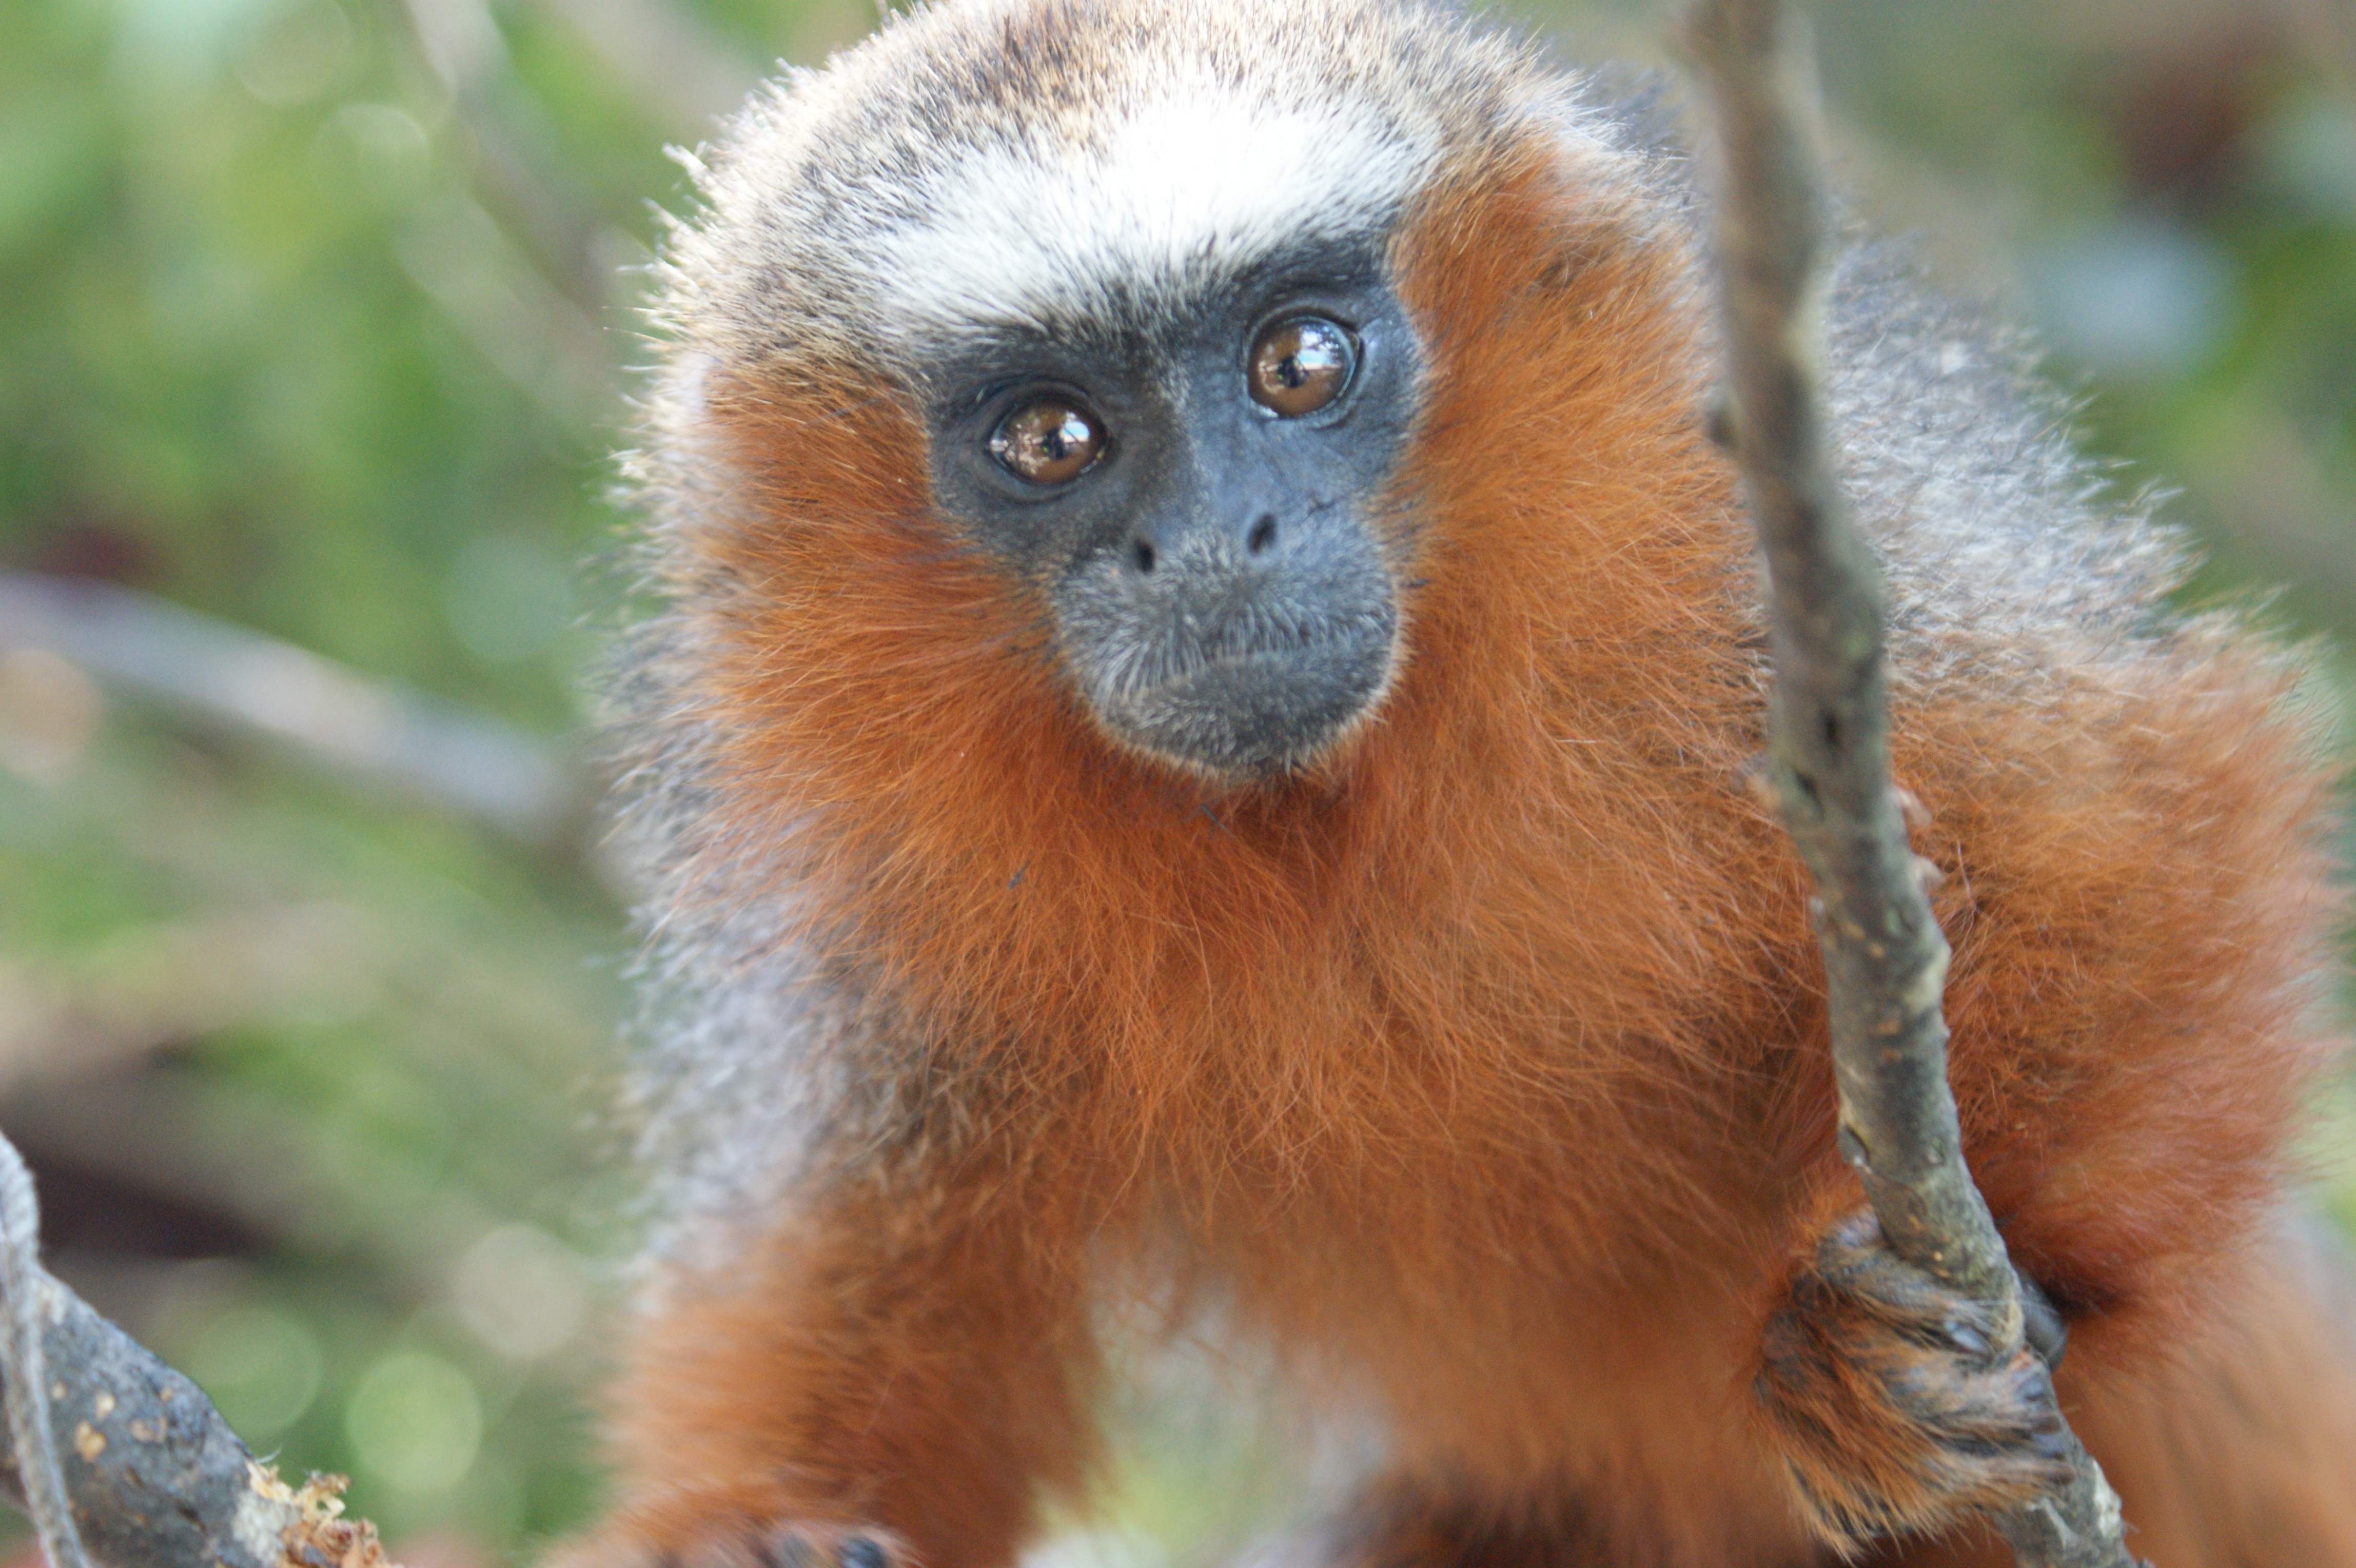
nature, animal, cute, wildlife, wild, jungle, mammal, monkey, fauna, primate, squirrel monkey, close up, eyes, vertebrate, amazon, langur, rain forest, new world monkey, tufted capuchin